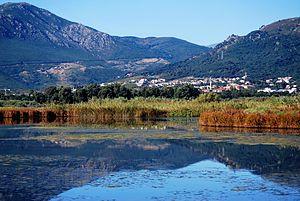
Réserve naturelle de l'étang de Biguglia
La réserve naturelle de l'étang de Biguglia est une réserve naturelle en Corse. Classée en 1994, elle occupe une surface de 1 790 hectares et protège une zone humide corse, l'étang de Biguglia, renommée pour son intérêt ornithologique.